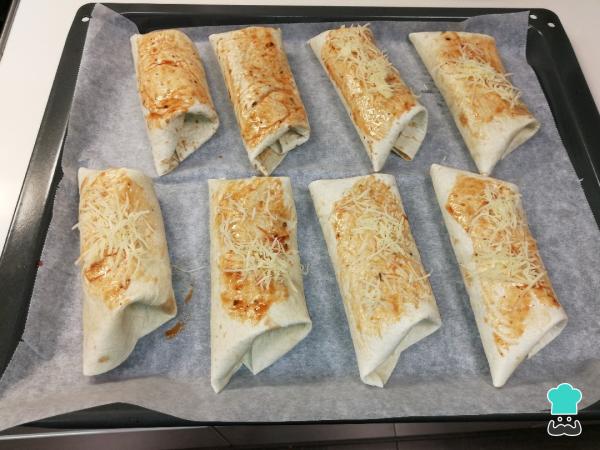
Cerramos las fajitas de carne molida y, con una brocha de silicona, untamos por encima salsa barbacoa, ponemos un poco de queso rallado y metemos al horno durante 20 minutos.